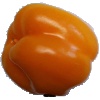
Label: yellow_pepper